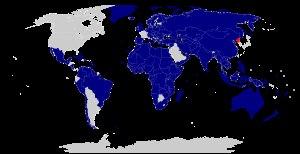
La Corée du Nord a établi des relations diplomatiques avec plus de 150 États. De plus, elle est membre de l'ONU qu'elle a rejoint le 17 septembre 1991, en même temps que la Corée du Sud, mais c'est le seul Etat qui n'est pas membre d'une organisation régionale.